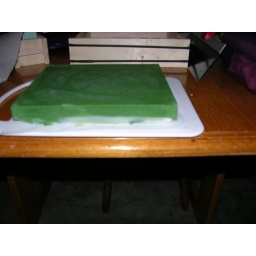
side of slab showing that there is indeed some white in with the green